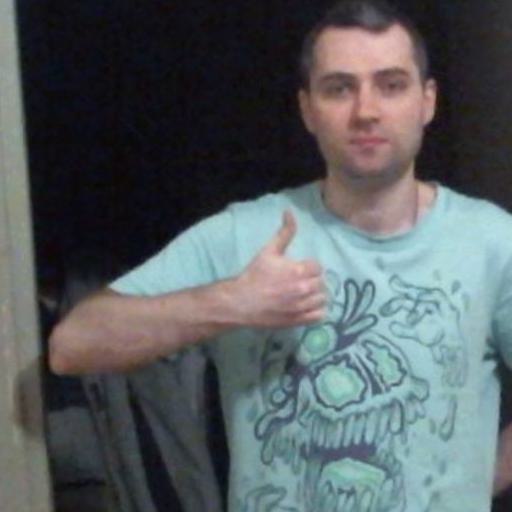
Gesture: like